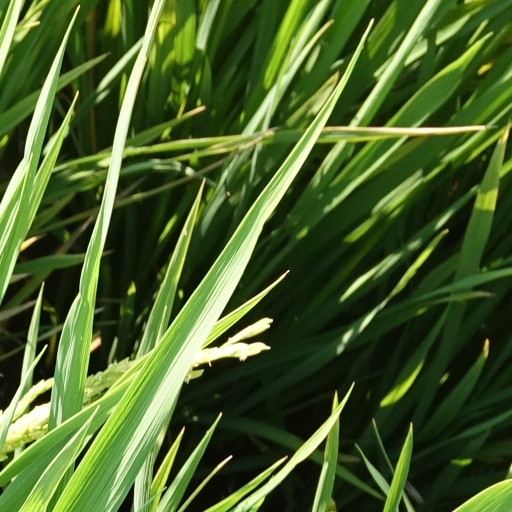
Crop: rice